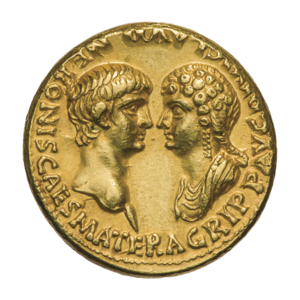
Aureus de Néron avec Agrippine augusta, mère de Néron, fils du divin Claude AGRIPP AVG DIVI CLAVD NERONIS CAES MATER